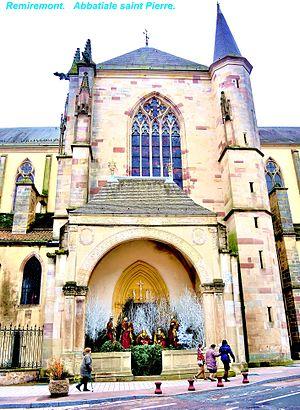
Façade Ouest de l'église abbatiale de la ville de Remiremont. Vosges.
Remiremont, en vosgien de la montagne [rmirmo], est une commune française située dans le département des Vosges en région Grand Est. Située sur le piémont vosgien à 400 m d'altitude, elle marque l'entrée dans la moyenne montagne à l'embouchure des hautes vallées de la Moselle, de la Moselotte et de la Cleurie dont l'altitude va croissante.